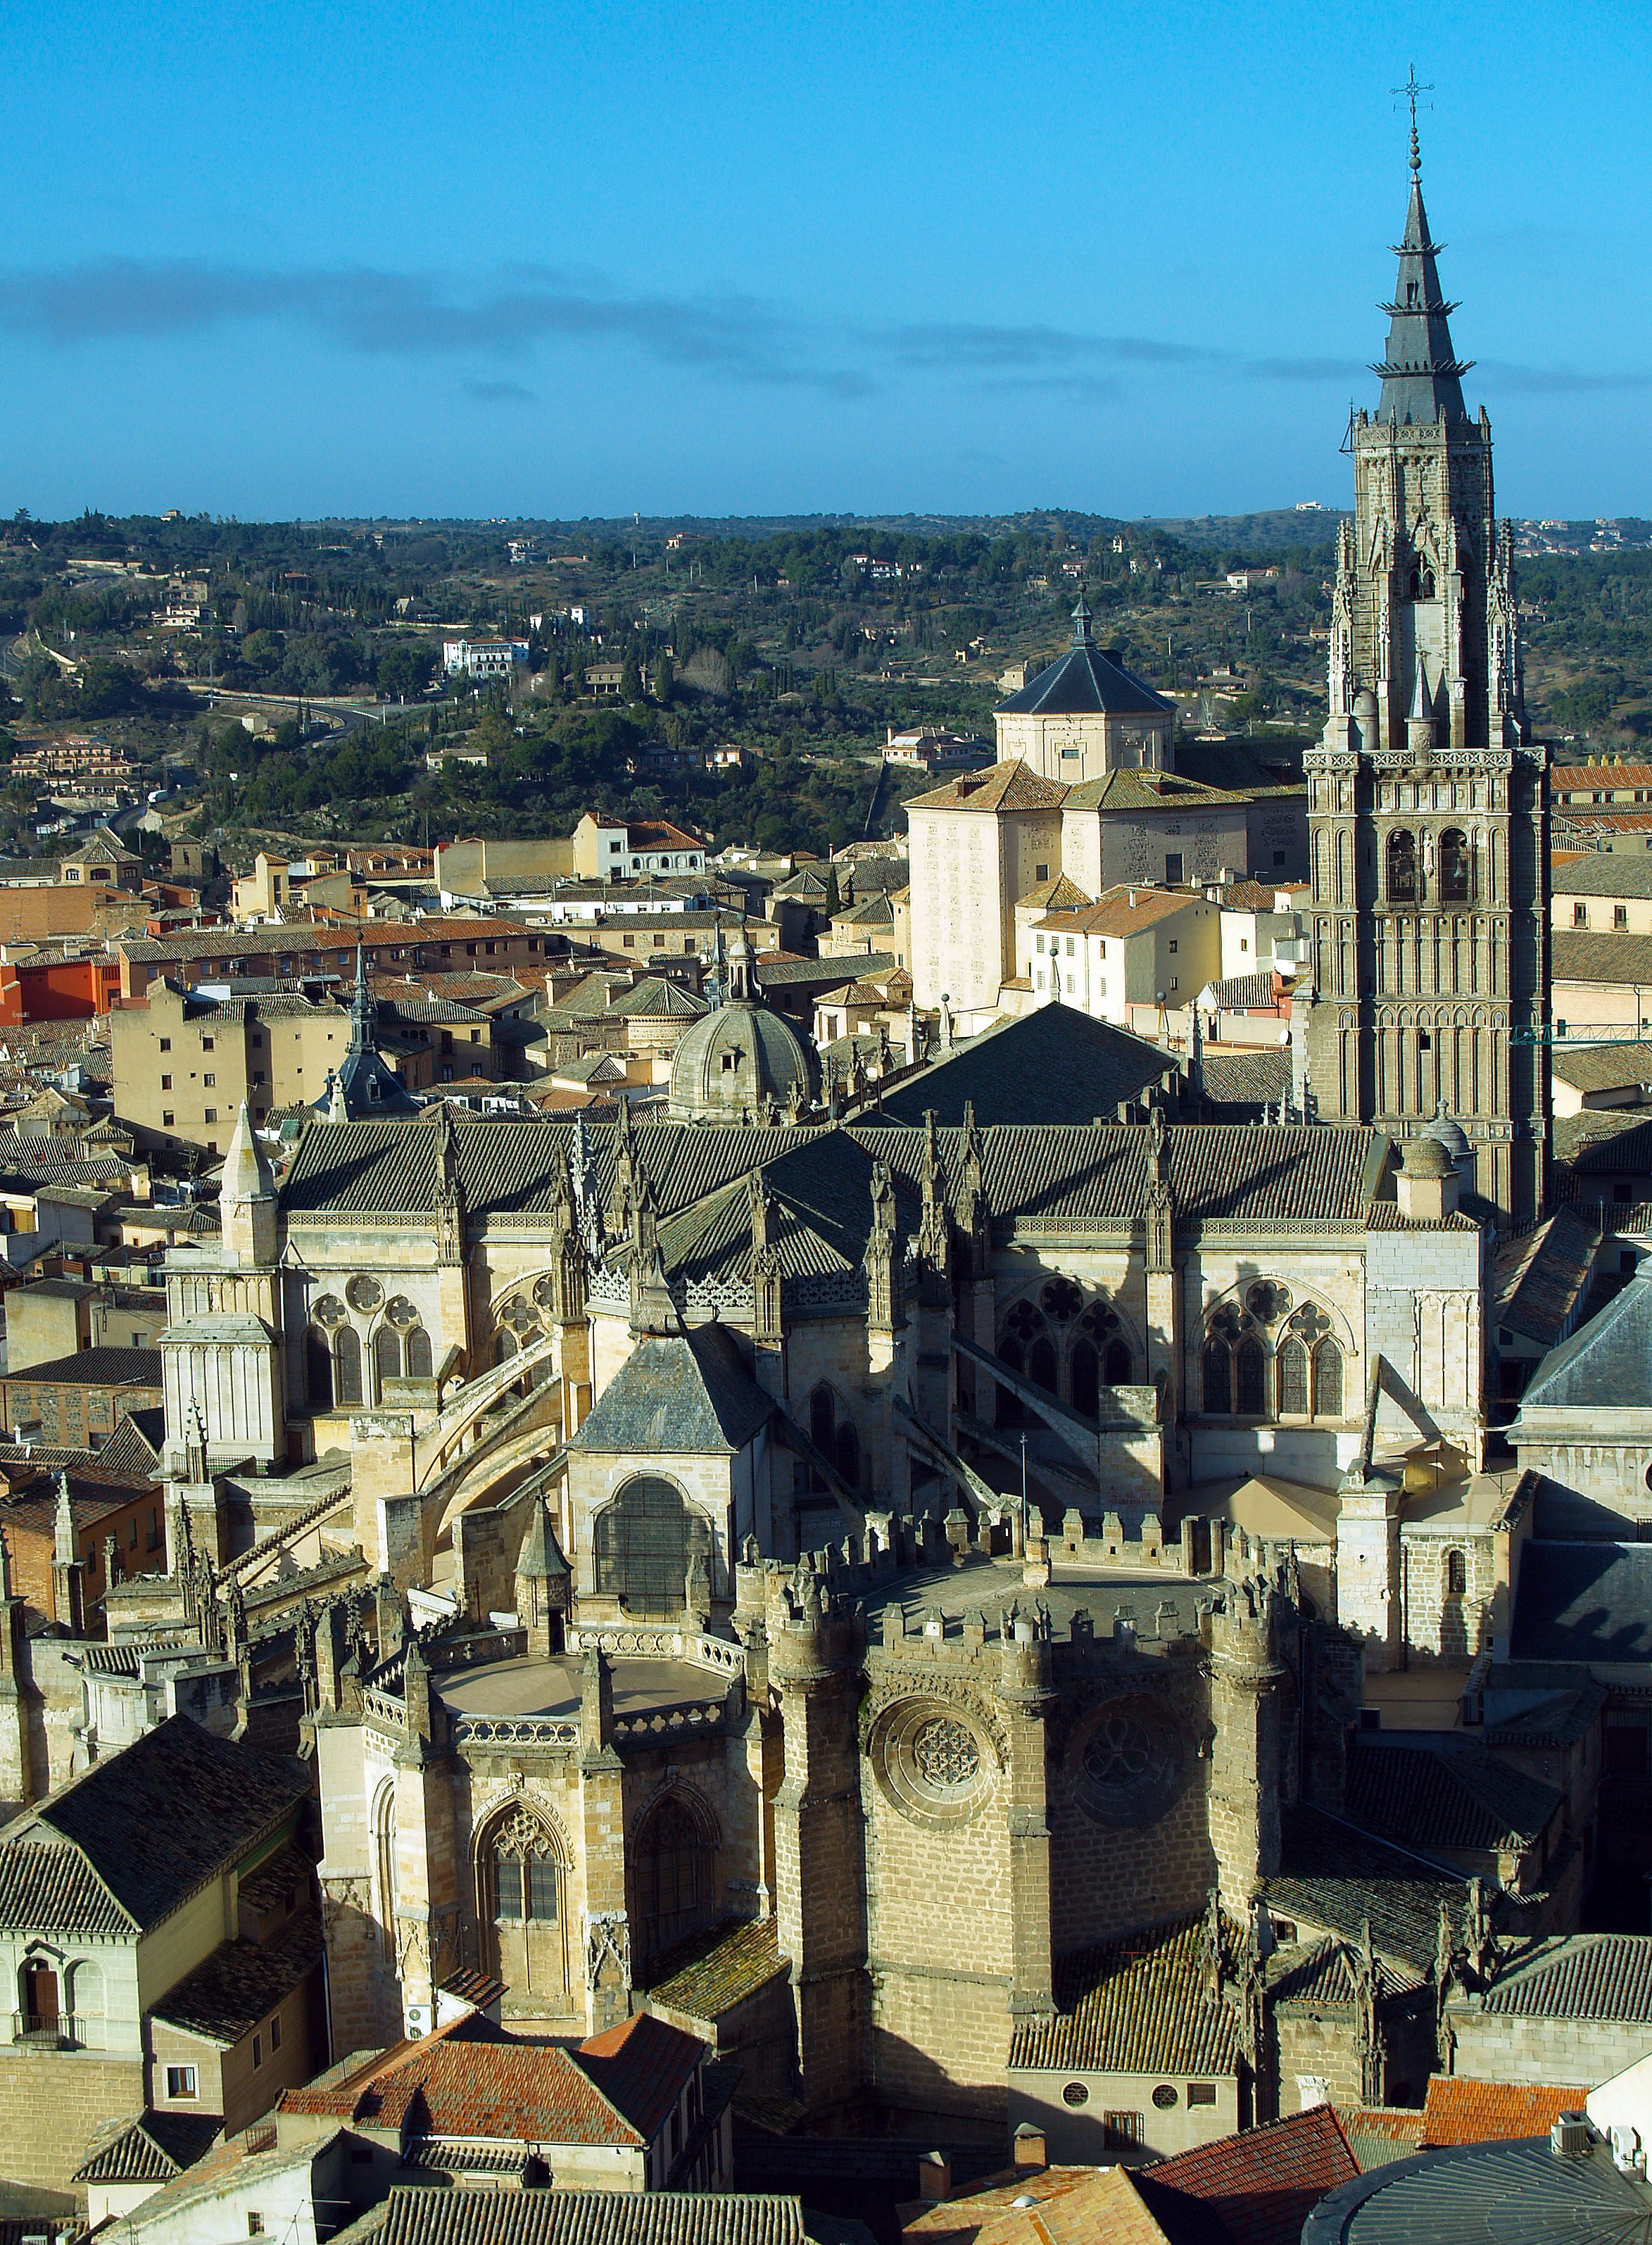
architecture, skyline, town, building, city, cityscape, panoramic, tower, landmark, church, cathedral, place of worship, old town, spain, spire, town square, toledo, monuments, metropolis, aerial photography, gothic art, urban area, ancient history, human settlement